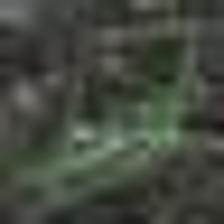
Label: clustered